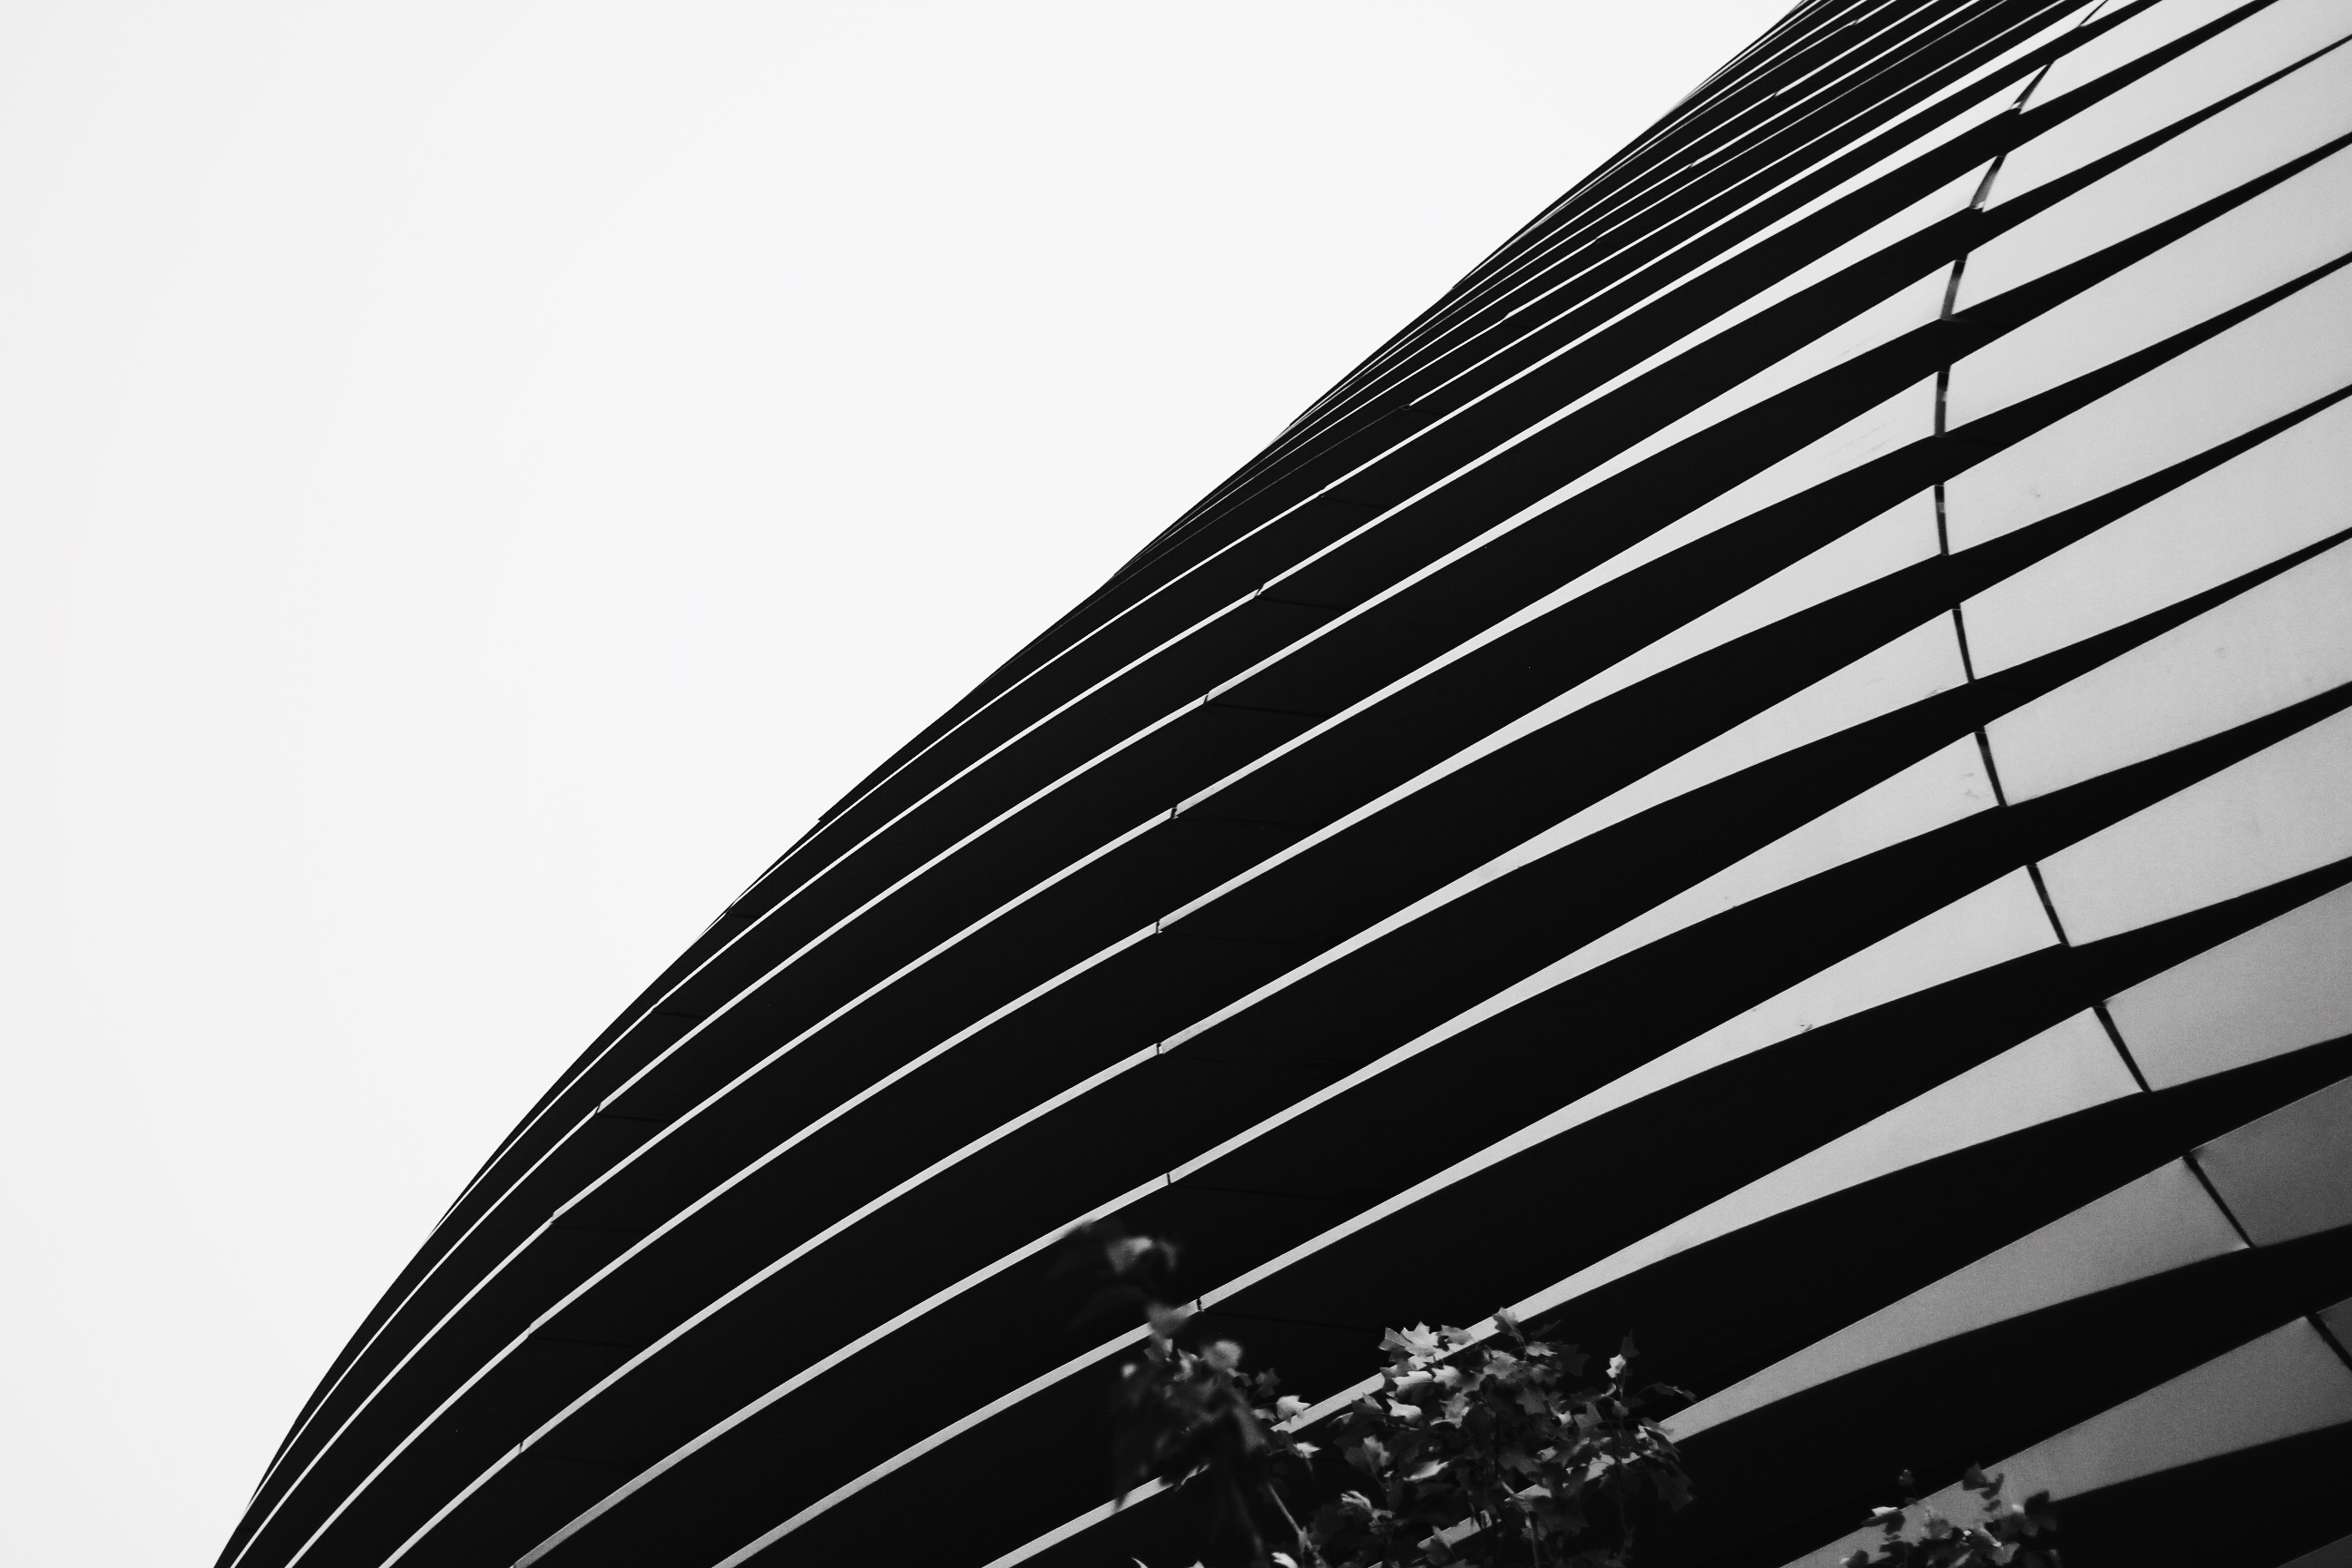
black and white, architecture, white, skyscraper, line, facade, black, monochrome, symmetry, shape, monochrome photography